White Palace (Marghazar)

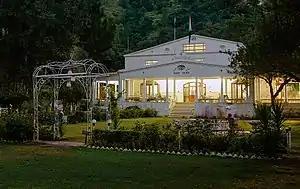
Sufid Mahal Marghazar night view

The greenery of the gorgeous landscape persuaded the then King of Swat, Miangul Abdul Wadud (Badshah Sahib) in 1935 to build a summer resort here. The King brought marble from Agra, bronze from Belgium, and artisans from Turkey who designed and constructed the palace, completing it in 1941. It was first named Swatti Taj Mahal, later Motti Mahal, and now Sufed Mahal (White Palace). Then it was enriched with selective fauna and flora that made it a mini zoo as well as mini botanical garden. There is also a 200-year-old colossal chinar tree, serving as canopy for visitors.